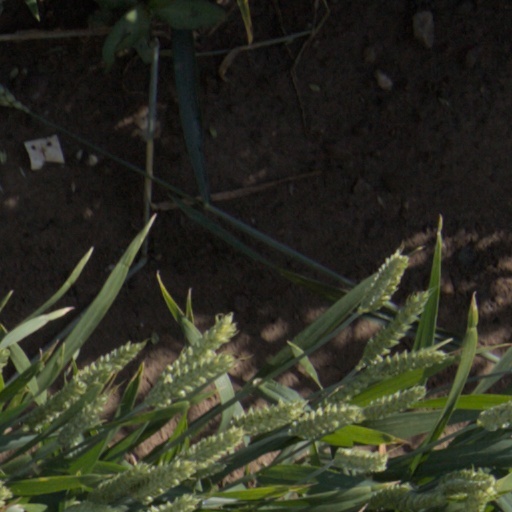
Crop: wheat